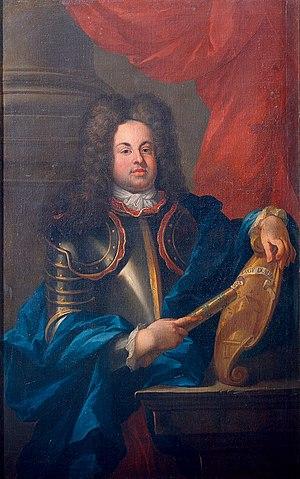
Antoine Farnèse fut le huitième duc de Parme et Plaisance du 27 février 1727 à sa mort. Après lui, par la descendance de Élisabeth Farnèse, l'héritage des Farnèse passa à la Maison de Bourbon-Siciles.
Le duché de Parme et Plaisance était un petit État de la péninsule italienne qui exista entre 1545 et 1802 puis de 1814 à 1859.